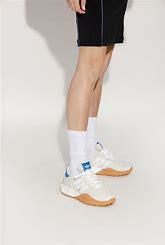
Brand: Adidas
Model: Retropy E5